Queencard

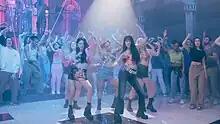
A screenshot of a scene from the music video that references the 2004 American movie "White Chicks".

The video is considered a condition for the pre-release track "Allergy". As the latter, it was created by Soyeon, who took heavy inspiration from the American movie "I Feel Pretty" as well as Y2K fashion. The video also took the form of a comedy movie with "retro vibes", and shots that are similar to a "music drama". The story begins with "Allergy", in which "Soyeon wants to be like the four other queen bees and continuously compares herself with others". Then she decided to go under the knife to be pretty like the "popular girls". The story continues with "Queencard", where she is the main protagonist and goes by the name SY. It opens with her entering an operating room for plastic surgery. But before the surgery starts, she realizes that she doesn't need it, thus being singled out as the "ordinary" one in the group. The video then cuts to the rest of (G)I-dle, where they enjoy the "party and bask in their popularity", in which they reference the "dance-off scene" in the American movie "White Chicks". At the end of the video, Soyeon realizes that "true beauty comes from self-confidence after finding out that even the queen bees have their own insecurities and compare themselves with others." "Nylon" named the music video as the best of 2023, describing it as campy, highlighting how it draws inspiration from satirical comedies like "Mean Girls" and "White Chicks", embodying a playful tone while also delivering a "sharp" critique of celebrity culture..